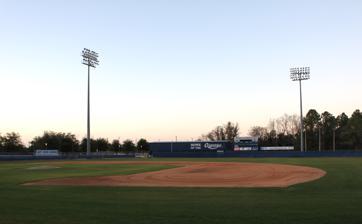
Building: Harmon Stadium
Country: United States of America
Year built: 1988
Baseball stadium in Jacksonville, Florida, US Harmon Stadium Location Jacksonville, Florida , United States Coordinates 30°16′28″N 81°30′32″W / 30.274505°N 81.508759°W / 30.274505; -81.508759 Owner University of North Florida Capacity 1,250 Field size Left Field - 325 ft (99.1 m) Left-Center - 365 ft (111.3 m) Center Field - 400 ft (121.9 m) Right-Center - 365 ft (111.3 m) Right Field - 325 ft (99.1 m) Surface Grass Opened 1988 Tenants North Florida Ospreys baseball ( NCAA ) The Ospreys at home versus UNC Wilmington in 2016. Dusty Rhodes Field at Harmon Stadium , generally known as Harmon Stadium , is the baseball stadium at the University of North Florida (UNF), and the home field of the North Florida Ospreys baseball team. It is located on the university's campus in Jacksonville, Florida , near the softball complex and aquatic center. It opened in 1988 and has a seating capacity of 1,250. The stadium is named for Doug and Linda Harmon for their contributions to constructions costs, while the field is named after UNF's first baseball coach, Dusty Rhodes . Features The "James J. Patton Osprey Nest" is an enclosed seating area for 100 people with kitchen facilities, restrooms, and the Osprey Baseball "Wall of Fame". The "Dusty Rhodes Batting Facility" is a covered training facility with hitting cages, pitching machines, and several indoor pitching mounds. See also List of NCAA Division I baseball venues References